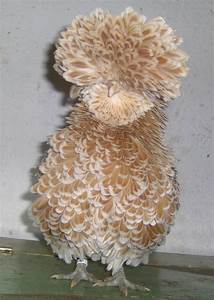
Label: gallina